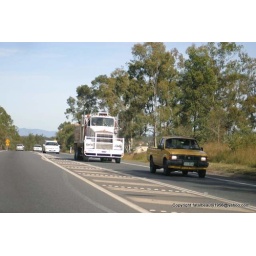
kenworth truck and car in the road